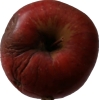
Label: Apple 17